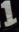
Number: 1